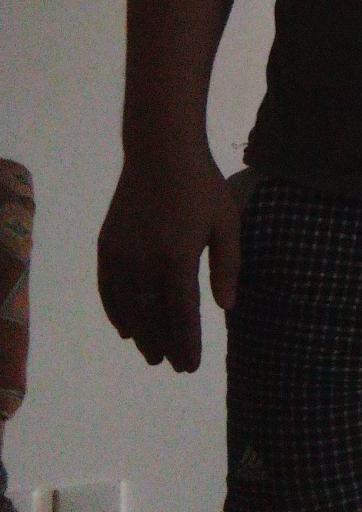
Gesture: no_gesture